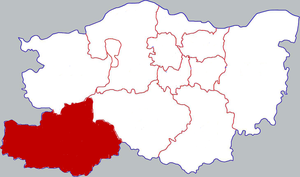
Dengfeng est une ville de la province du Henan en Chine. C'est une ville-district placée sous la juridiction administrative de la ville-préfecture de Zhengzhou. Les monuments historiques de Dengfeng au « centre du ciel et de la terre » ont été inscrits sur la liste du patrimoine mondial de l'UNESCO le 31 juillet 2010.